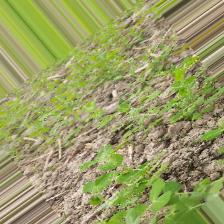
Label: Powdery Mildew